Ubba

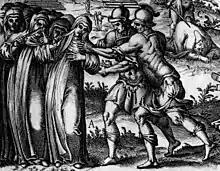
A 16th-century depiction of Æbbe and the nuns of Coldingham disfiguring themselves whilst pursued by Vikings

In the autumn of 865, the "Anglo Saxon Chronicle" records that the Great Army invaded the Kingdom of East Anglia, where they afterwards made peace with the East Anglians and overwintered. The terminology employed by this source suggests the Vikings attacked by sea. The invaders evidently gained valuable intelligence during the stay, as the Great Army is next stated to have left on horses gained from the subordinated population, striking deep into the Kingdom of Northumbria, a fractured realm in the midst of a bitter civil war between two competing kings: Ælla (died 867) and Osberht (died 867).